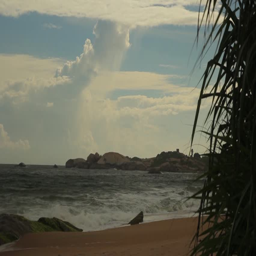
sandy beach on a tropical island .